Augusto Tasso Fragoso

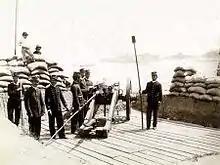
A loyalist Army battery during the "Revolta da Armada", in Rio de Janeiro, 1894.

Around November 15, upon hearing of movements for the proclamation of the Republic, Tasso Fragoso, in uniform and armed, joined other comrades and headed for the school, where everyone awaited the arrival of Benjamim Constant and General Manuel Deodoro da Fonseca.